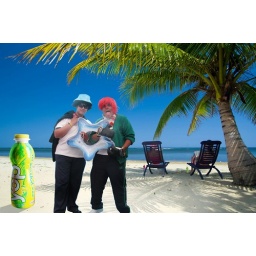
Relaxing under a palm tree on remote beach